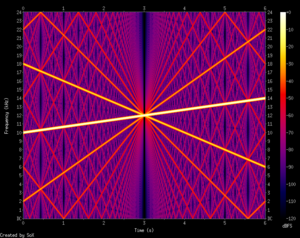
Le logiciel SoX est un utilitaire en ligne de commande permettant des conversions de fichiers audio. Il est disponible sous Windows, MacOS et Linux.